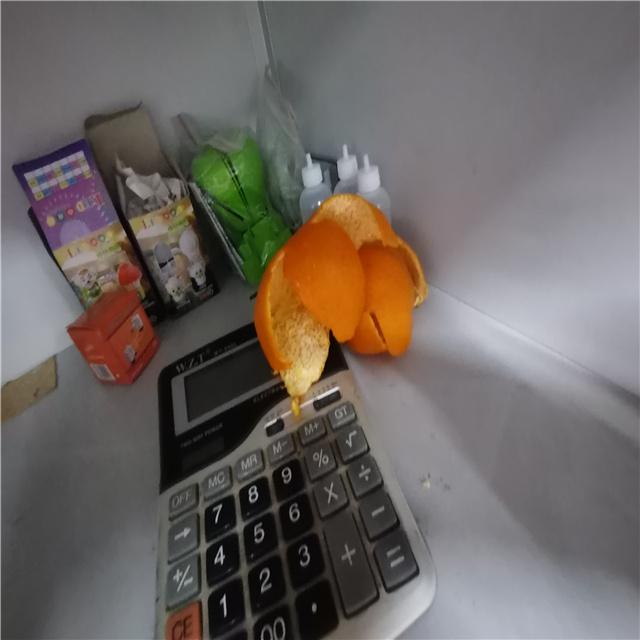
Label: peels